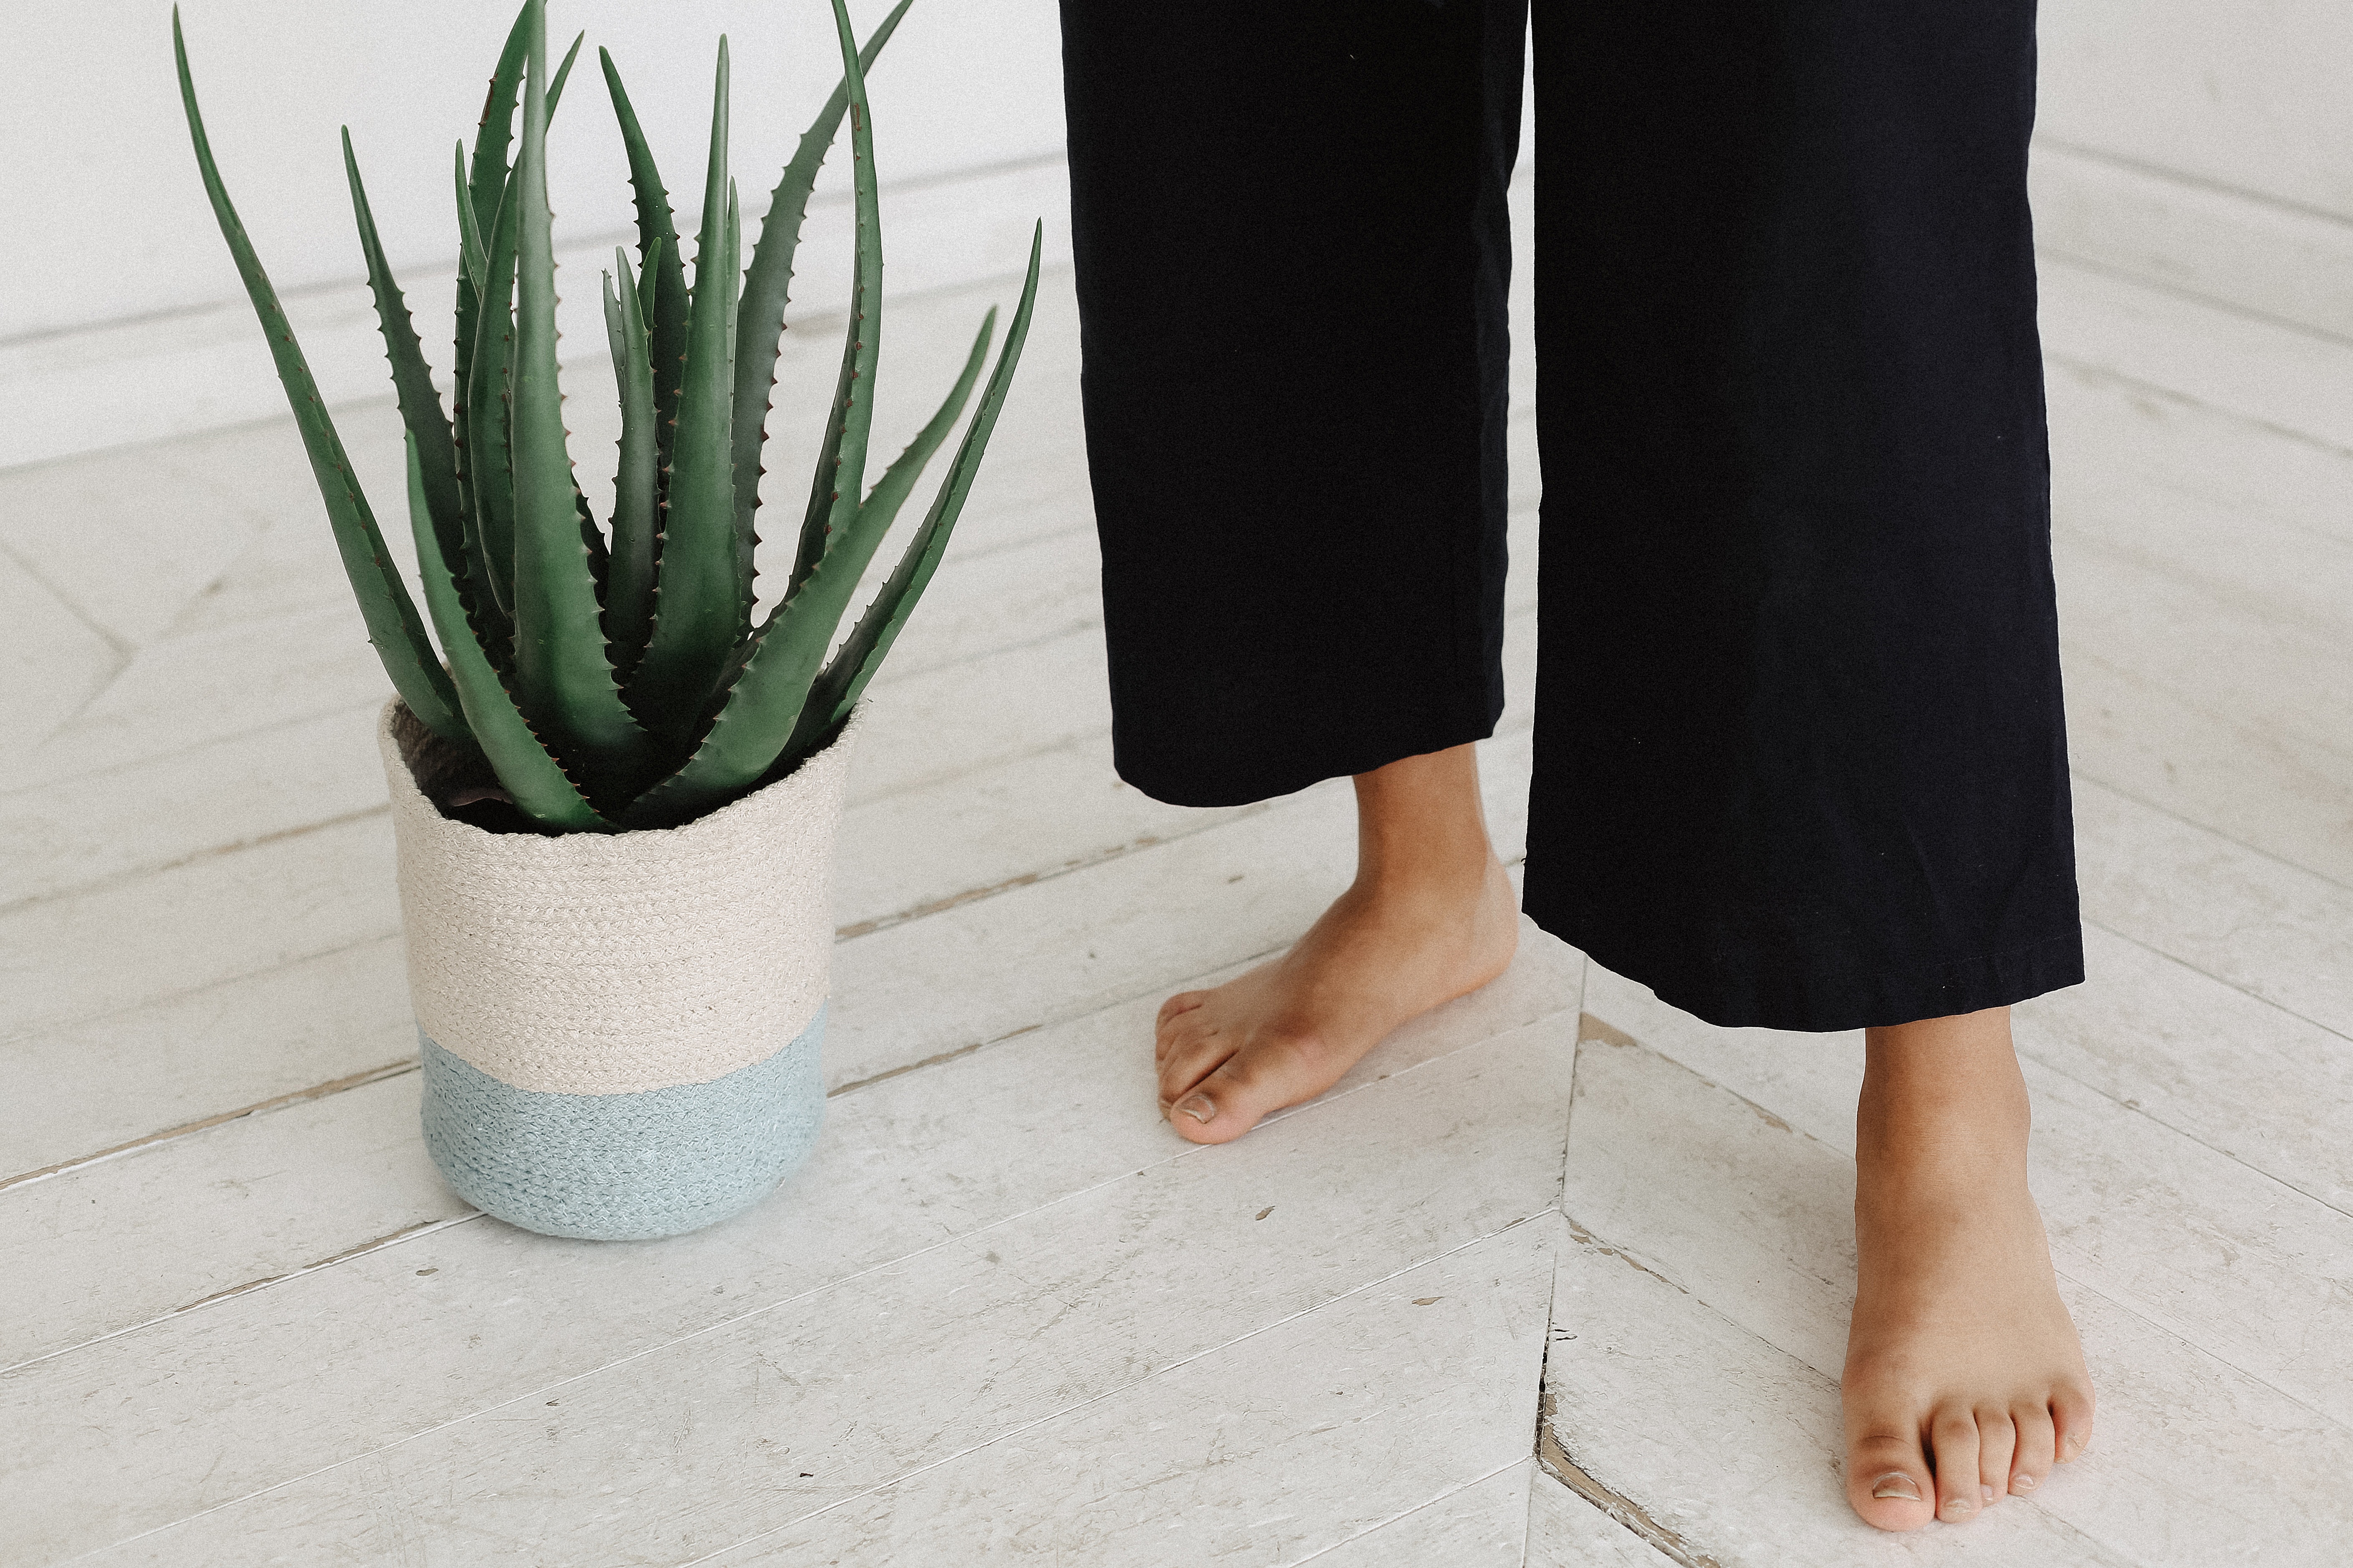
flowerpot, green, houseplant, plant, leg, grass, flower, floor, hand, trousers, cactus, succulent plant, ankle, human leg, flooring, waist, shoe, jeans